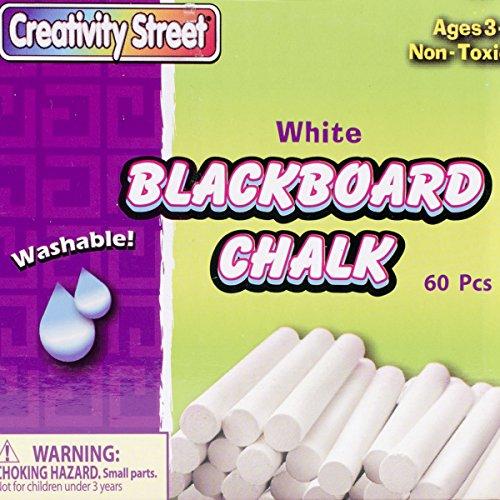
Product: Blackboard Chalk
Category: Toys & Games | Arts & Crafts | Drawing & Painting Supplies | Chalk
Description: Creativity Street-Blackboard Chalk Bucket: White.
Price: $7.48